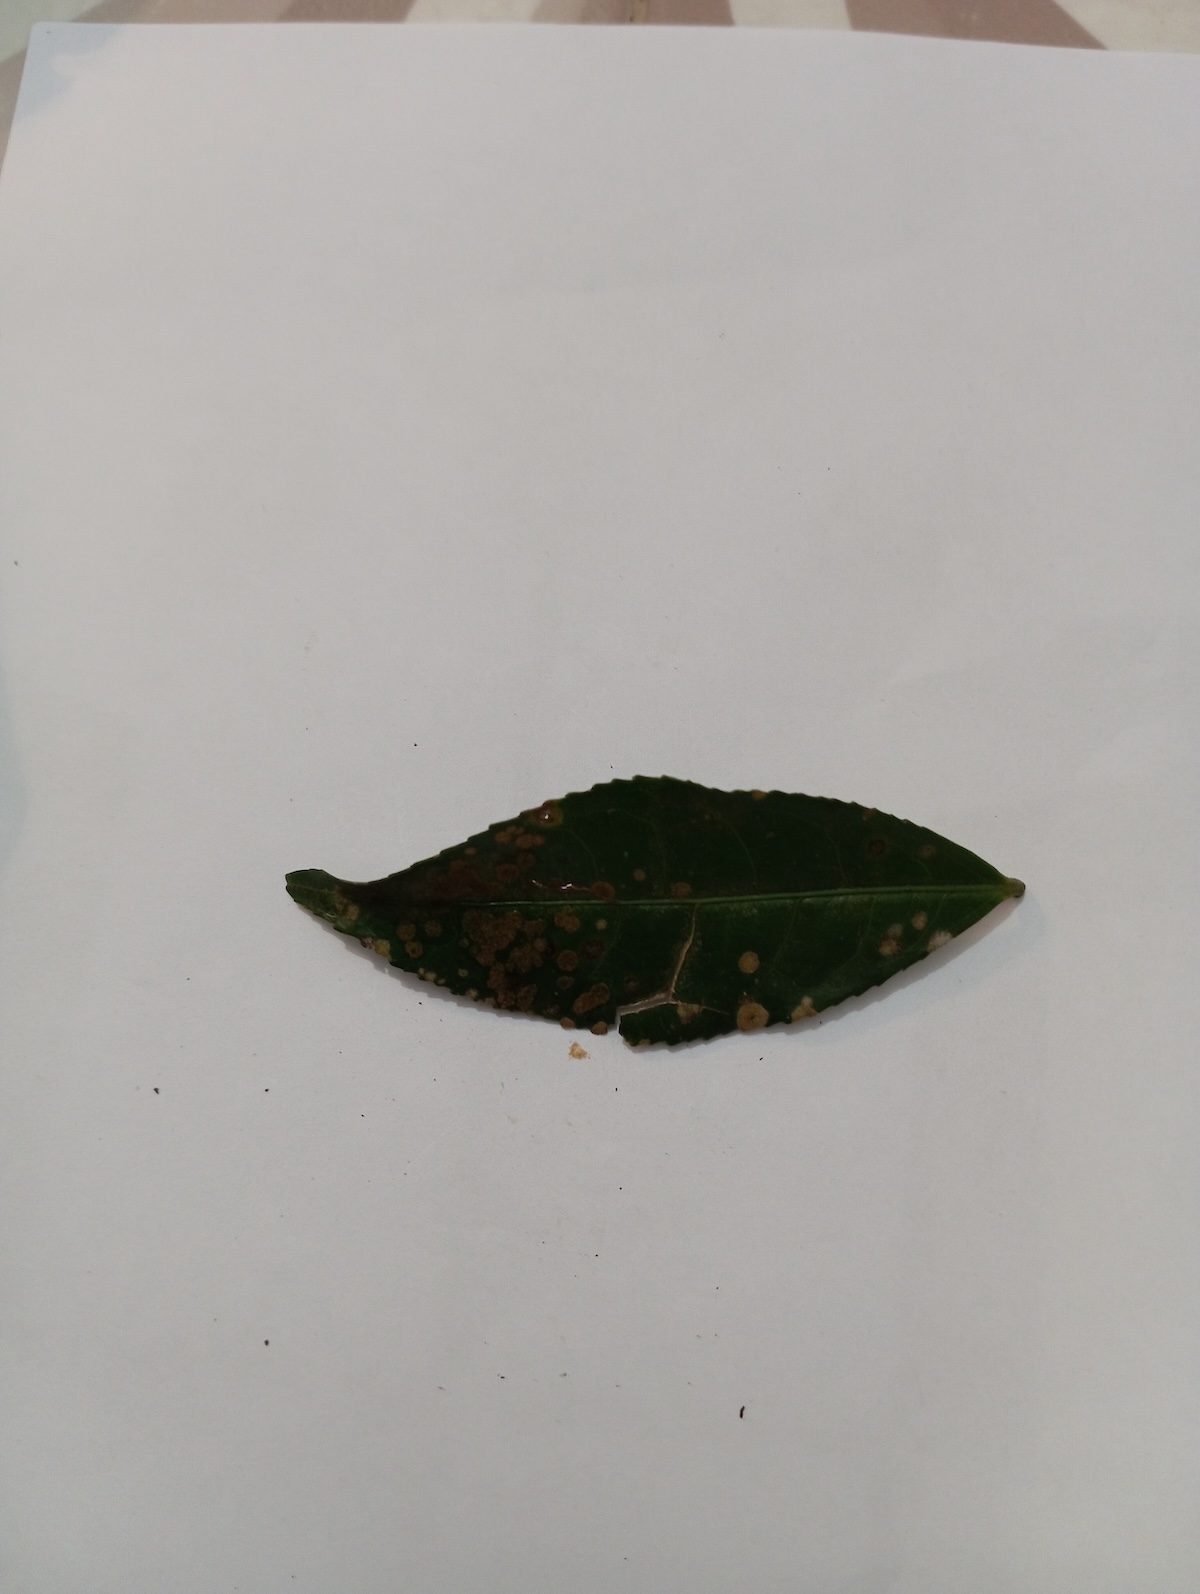
Label: Tea algal leaf spot